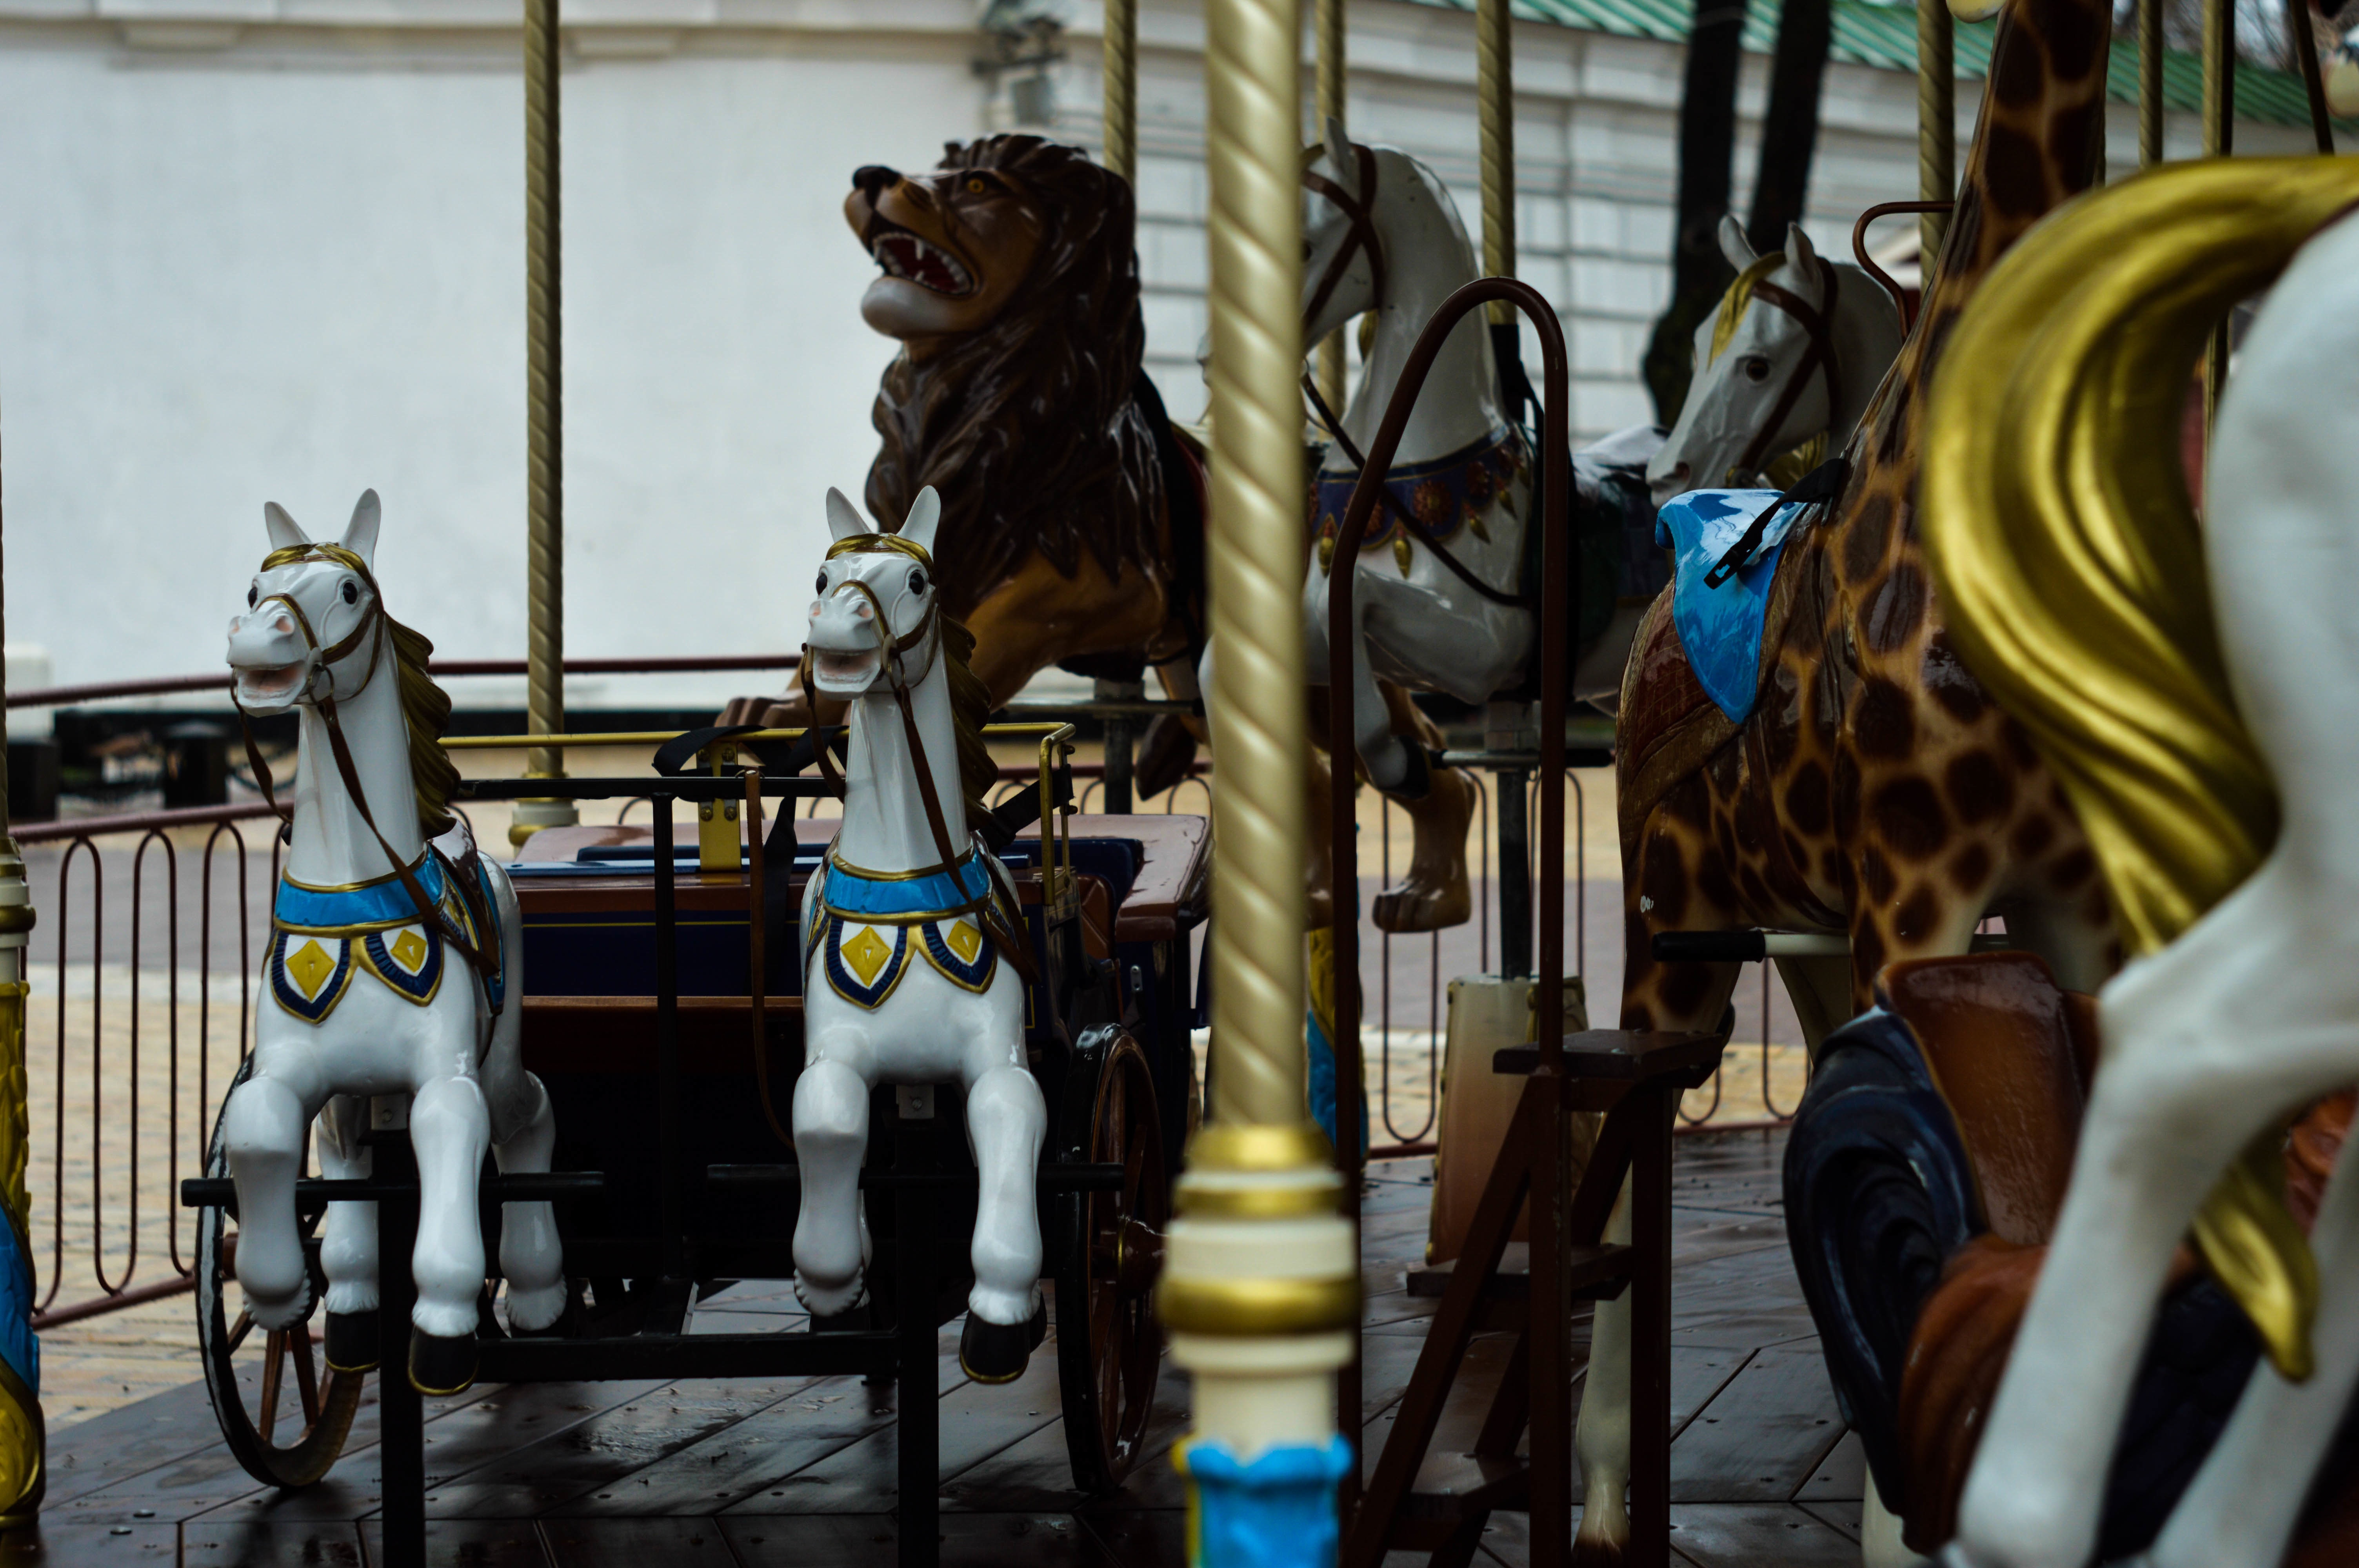
recreation, amusement park, park, carousel, tourist attraction, fair, amusement ride, outdoor recreation, nonbuilding structure